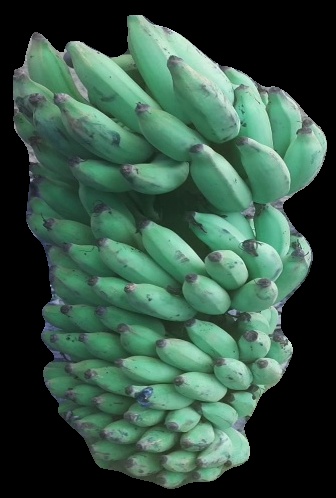
Variety: elakki-bale
Grade: grade2